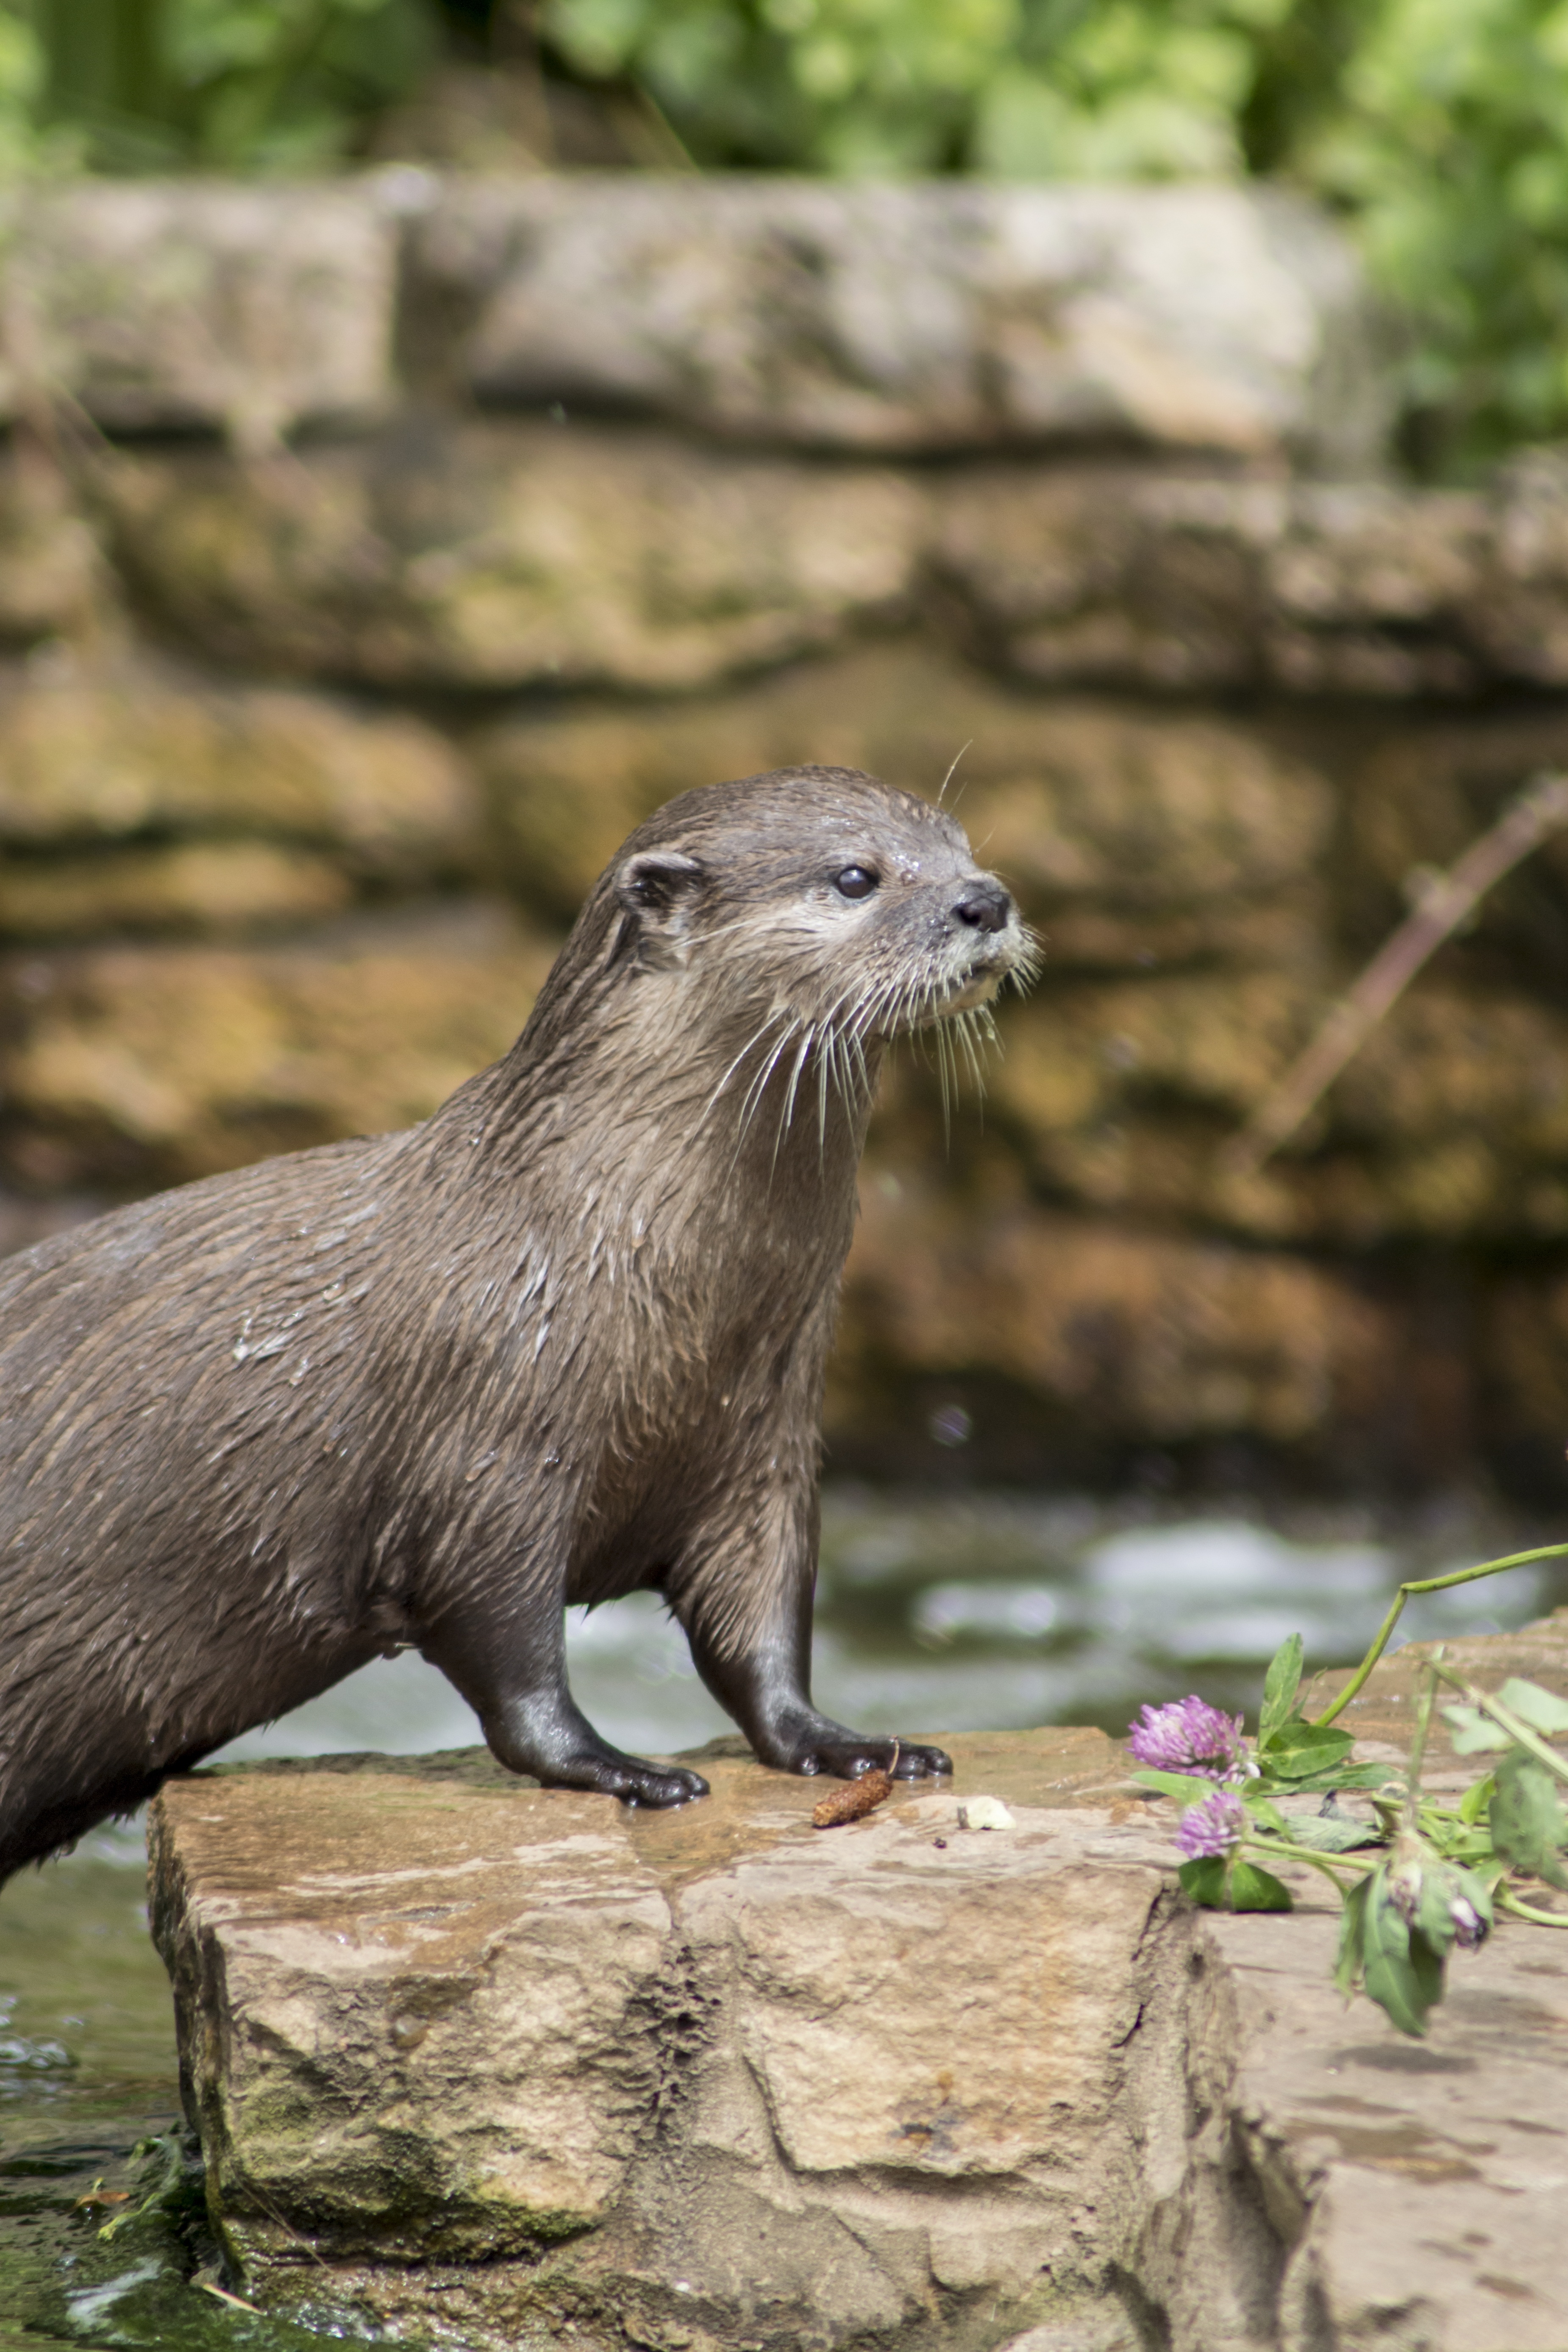
water, nature, wet, animal, cute, river, wildlife, wild, zoo, fur, small, brown, mammal, aquatic, predator, rodent, fauna, swimming, playful, whiskers, furry, vertebrate, carnivore, otter, mink, mustelidae